Vehicle registration plate

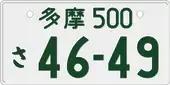
Japanese registration plate (schematic illustration). This sample registration plate is registered to Tama.

Hong Kong number plates follow the British system of colouring, with front white and rear yellow plates. The numbering system is two letters and (up to) four digits, e.g. AB1234. Registration plate numbers starting with "AM" are reserved for government use. The front white and rear yellow background is a reflective material to comply with the BS AU145a standard.